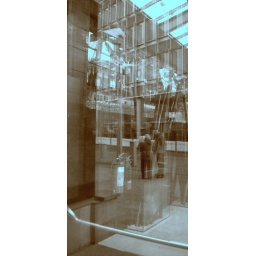
Multiple reflections in a glass door